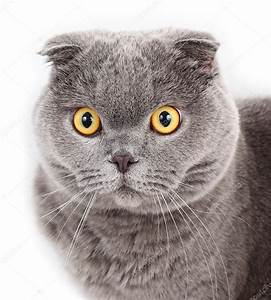
Label: cat